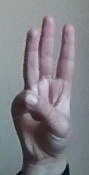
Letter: thaa